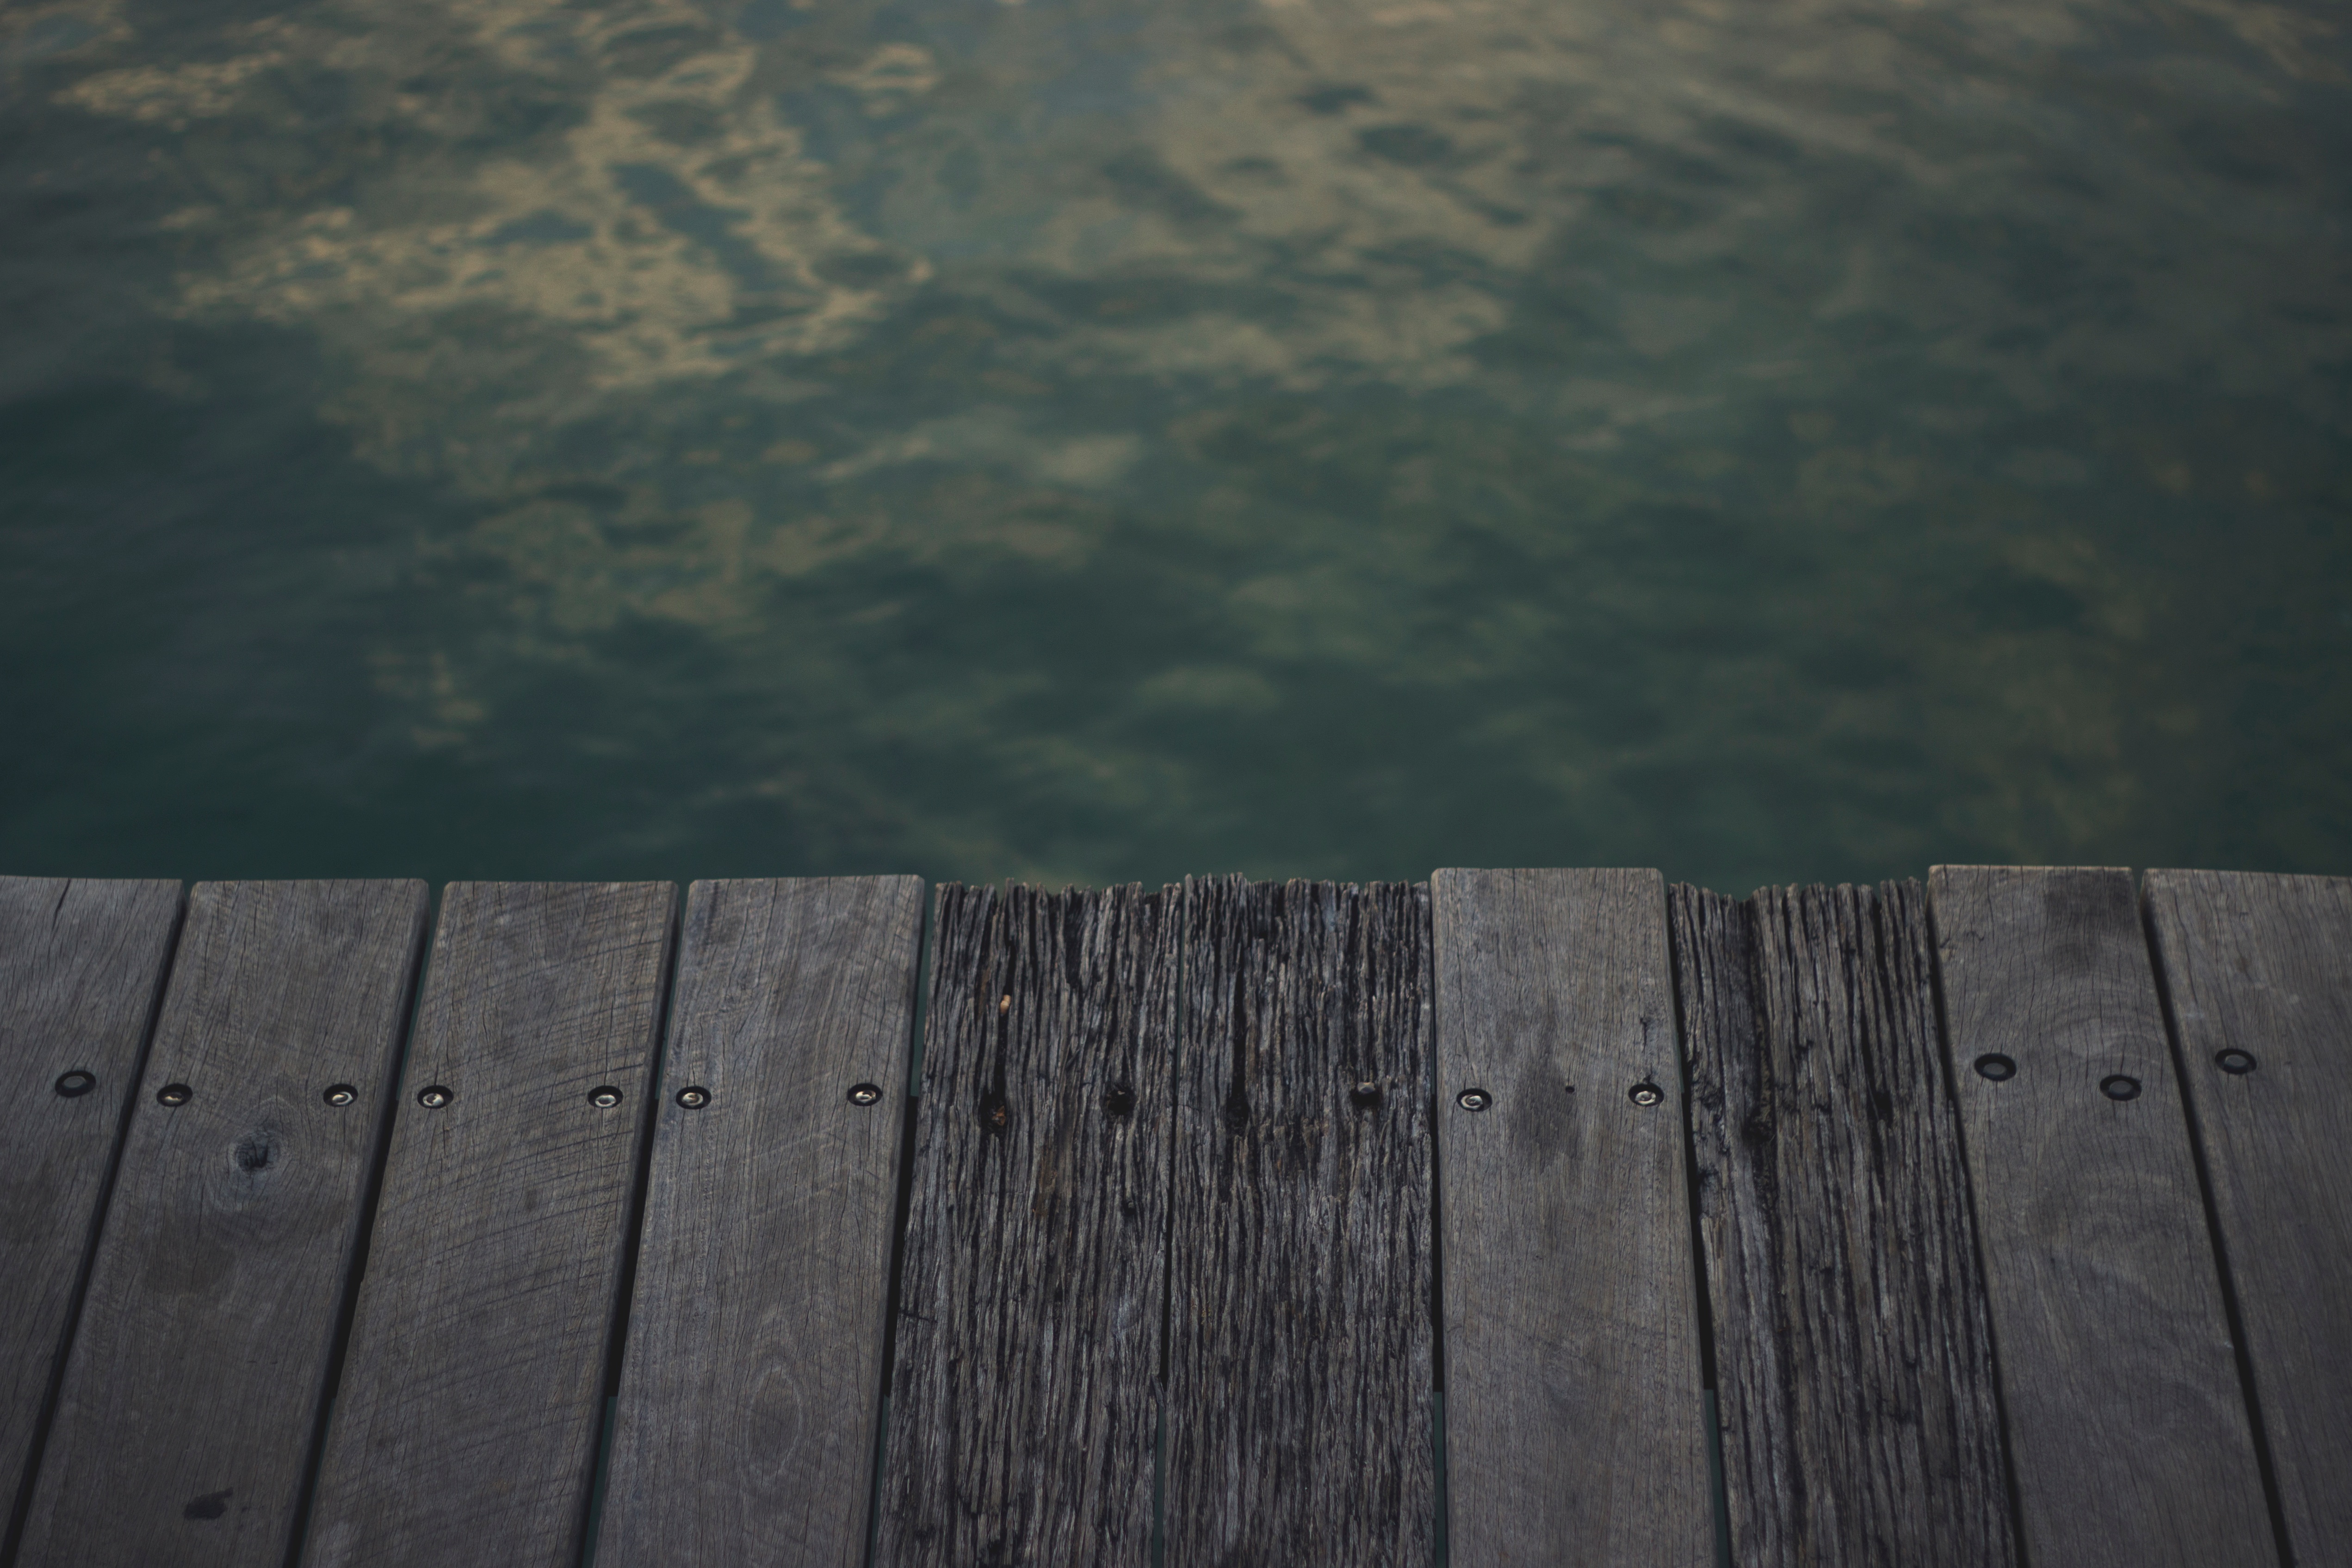
water, horizon, light, cloud, sky, board, wood, sunlight, texture, floor, lake, atmosphere, line, reflection, darkness, blue, black, nail, shape